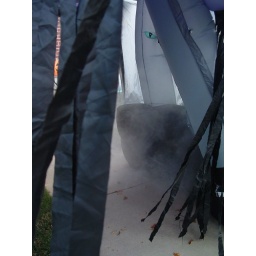
I had a fog machine piped inside the house, also note the &amp;quot;eyes' in the wall